Aleksandr Melnik

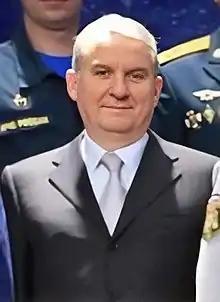
Melnik in 2019

Aleksandr Vladimirovich Melnik (11 June 1958, Chervonopartyzansk – 8 September 2021) was a Russian film director.